Scharnhorst-class battleship

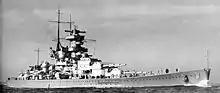
"Scharnhorst", before the fitting of the "Atlantic bow"

"Scharnhorst" and "Gneisenau" were long at the waterline; "Scharnhorst" was long overall, while "Gneisenau" had a slightly shorter overall length, at . The ships both had a beam of . They were designed to displace , which would have given the ships a draft of . At standard displacement of , which reduced draft to , while at a full combat load of , draft increased to . The ships' hulls were constructed from longitudinal steel frames, over which the outer hull plates were welded. Their hulls contained 21 watertight compartments and had a double bottom for 79% of their length.